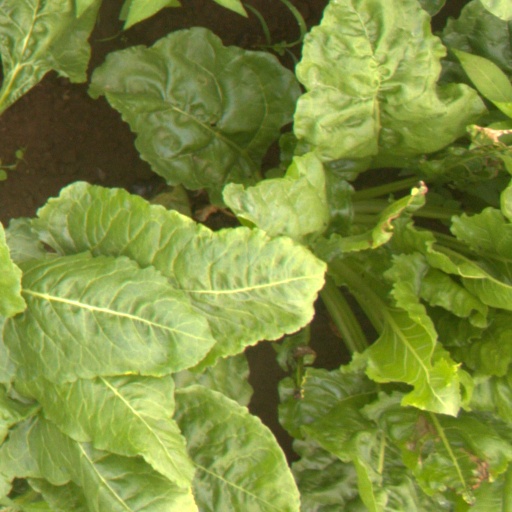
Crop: sugar beet